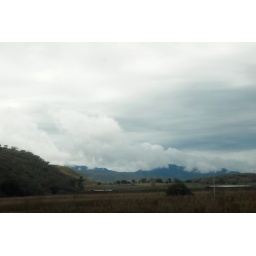
We usually see billowing fluffy clouds over the fields, hills and mountains between Guadalajara and Tepic.